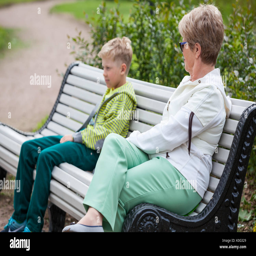
grandmother tries to communicate with an abandoned grandson on a park bench